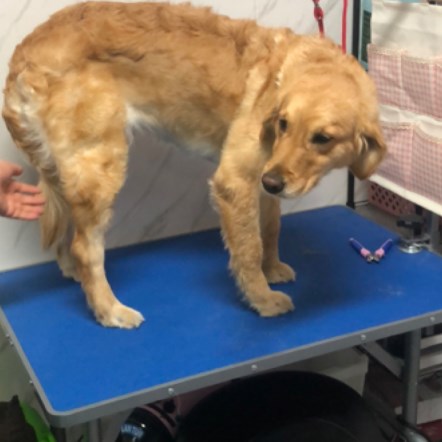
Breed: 5355-n000126-golden_retriever